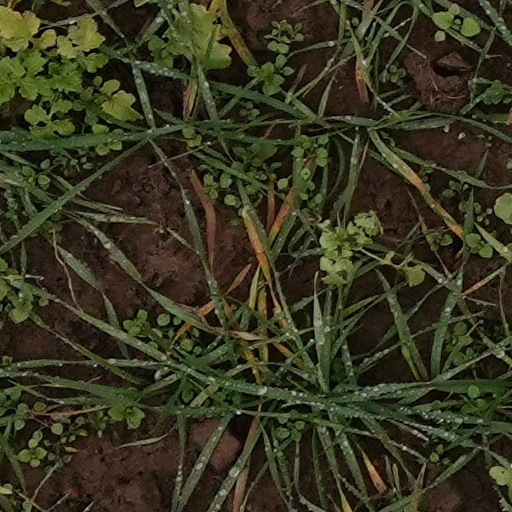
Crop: wheat